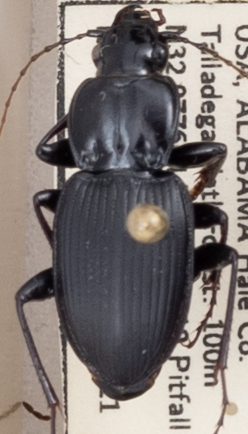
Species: Cyclotrachelus convivus
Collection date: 2022-06-21
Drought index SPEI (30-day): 0.136
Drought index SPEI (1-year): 0.566
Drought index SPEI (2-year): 1.13